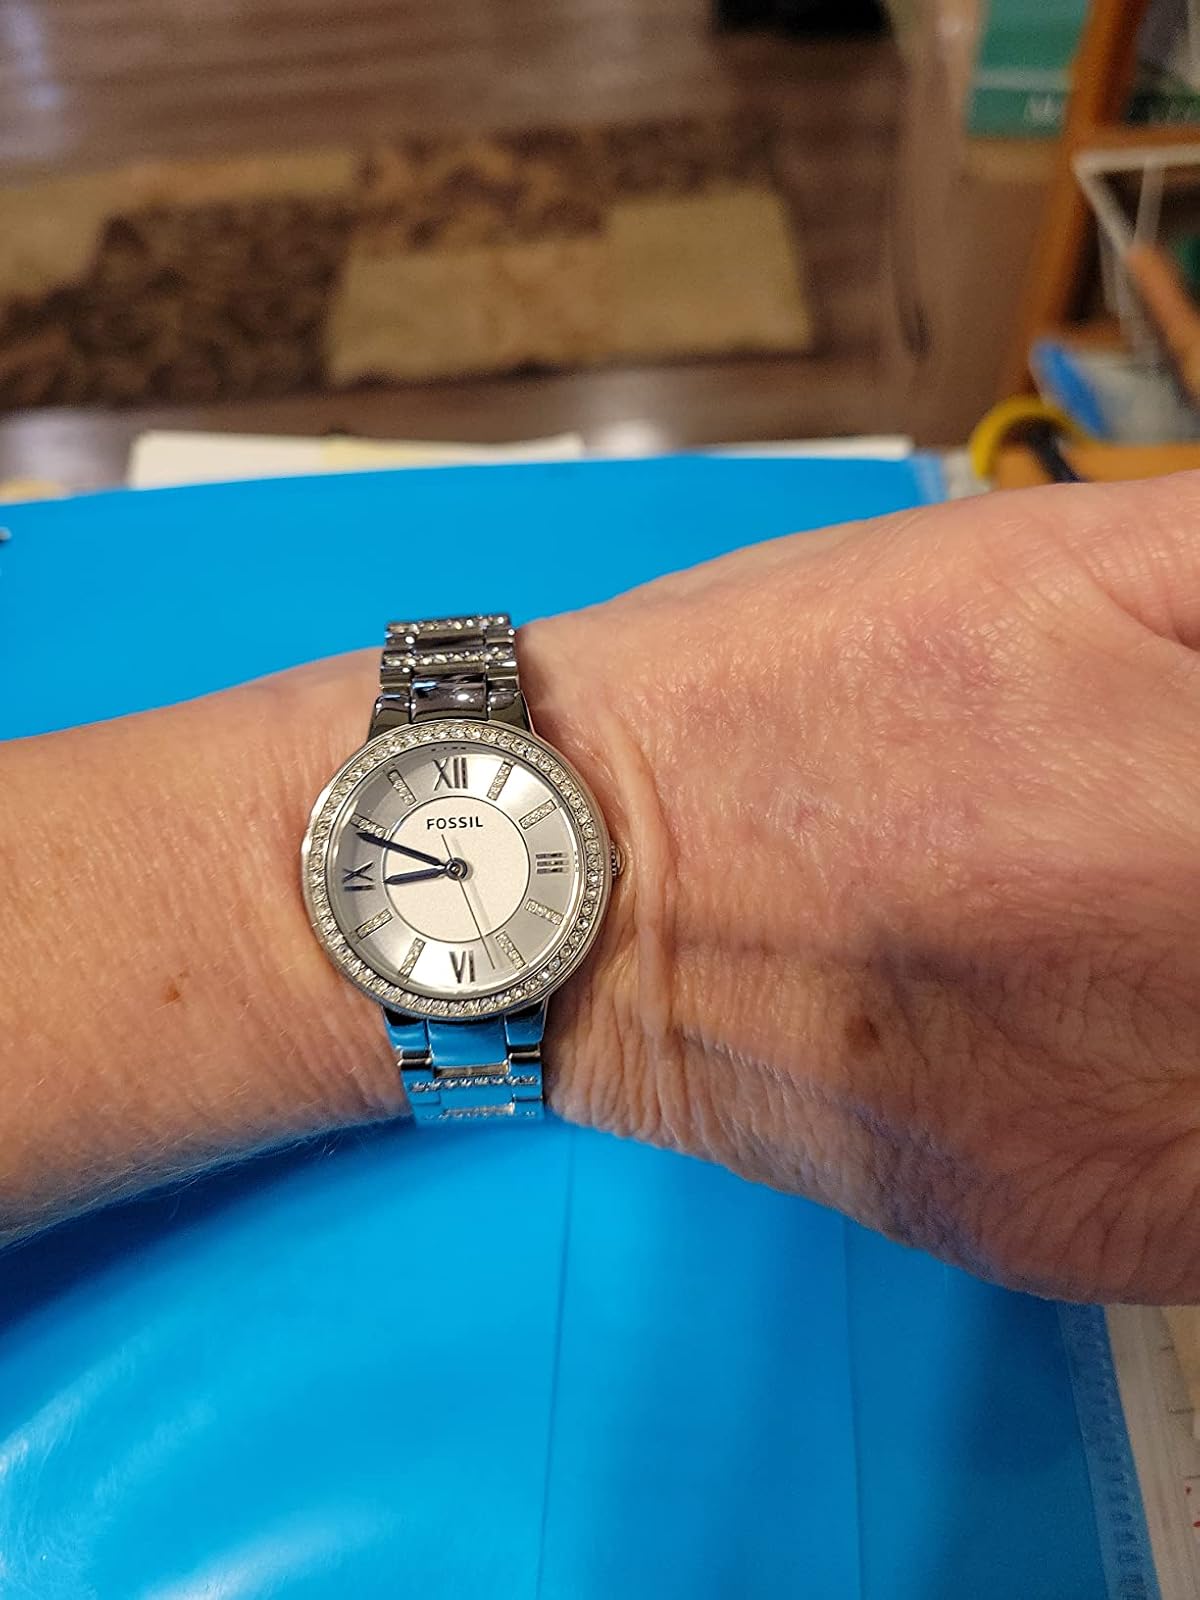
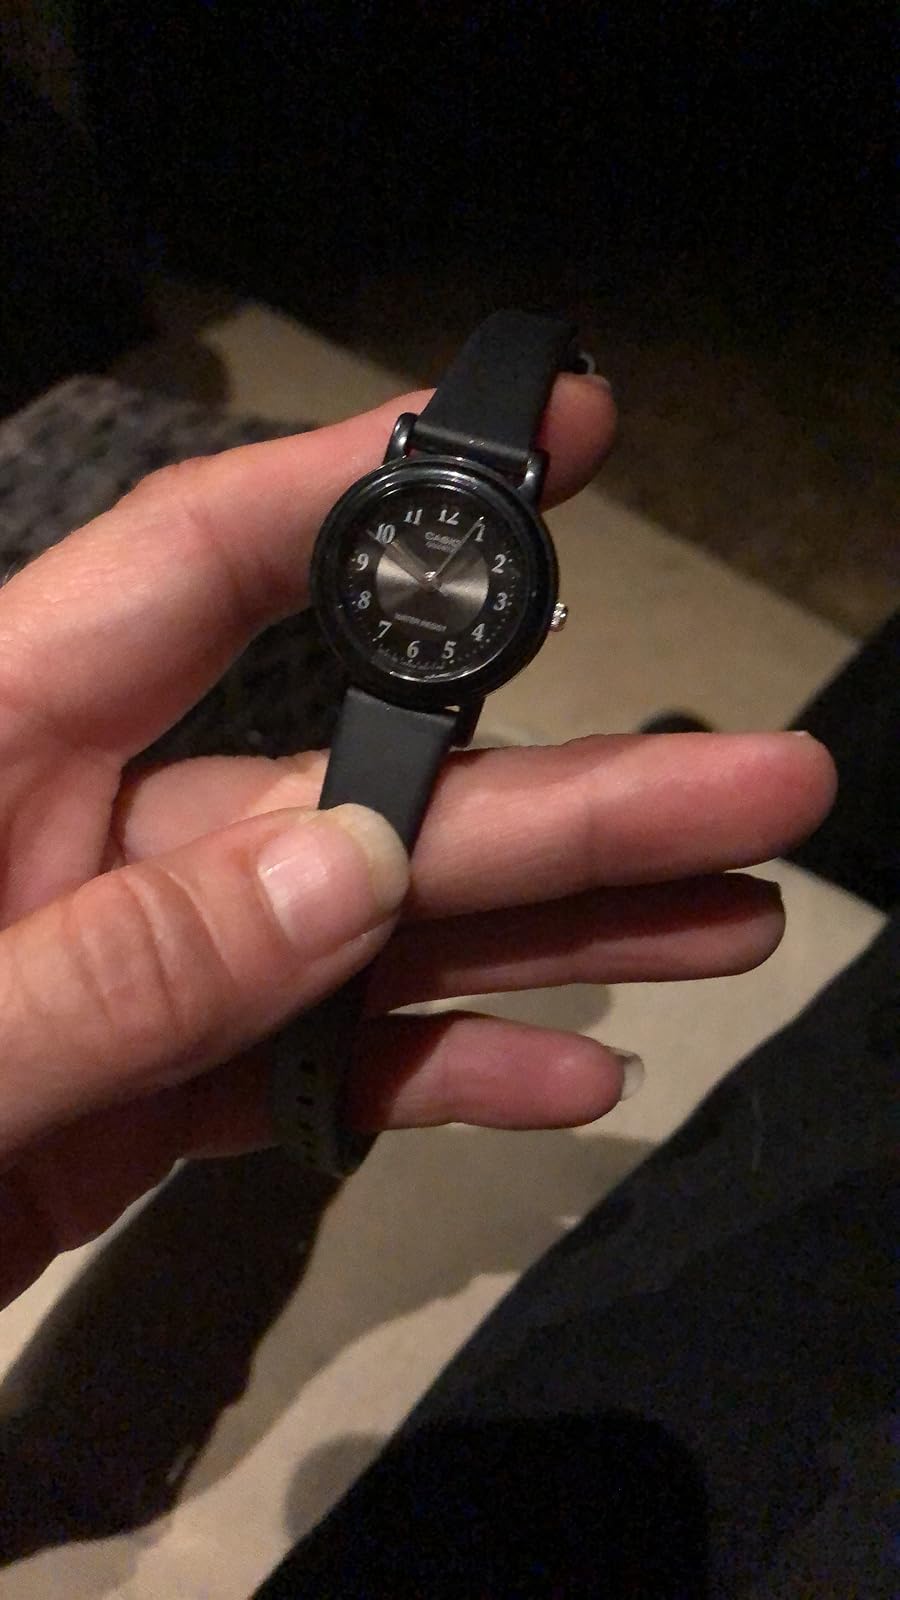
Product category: accessories_watch
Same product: no